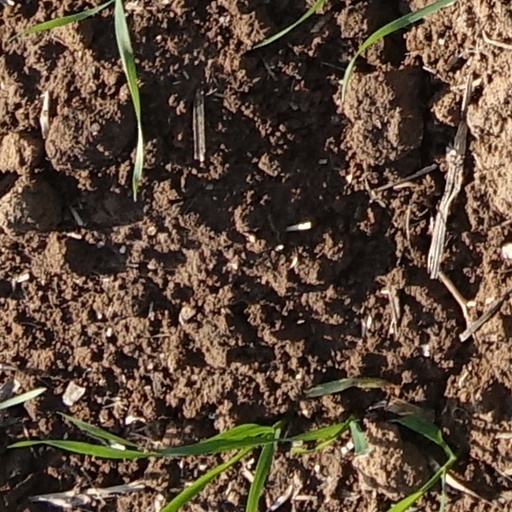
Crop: wheat